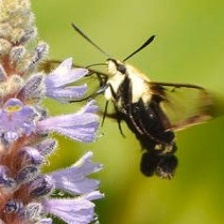
Species: CLEARWING MOTH